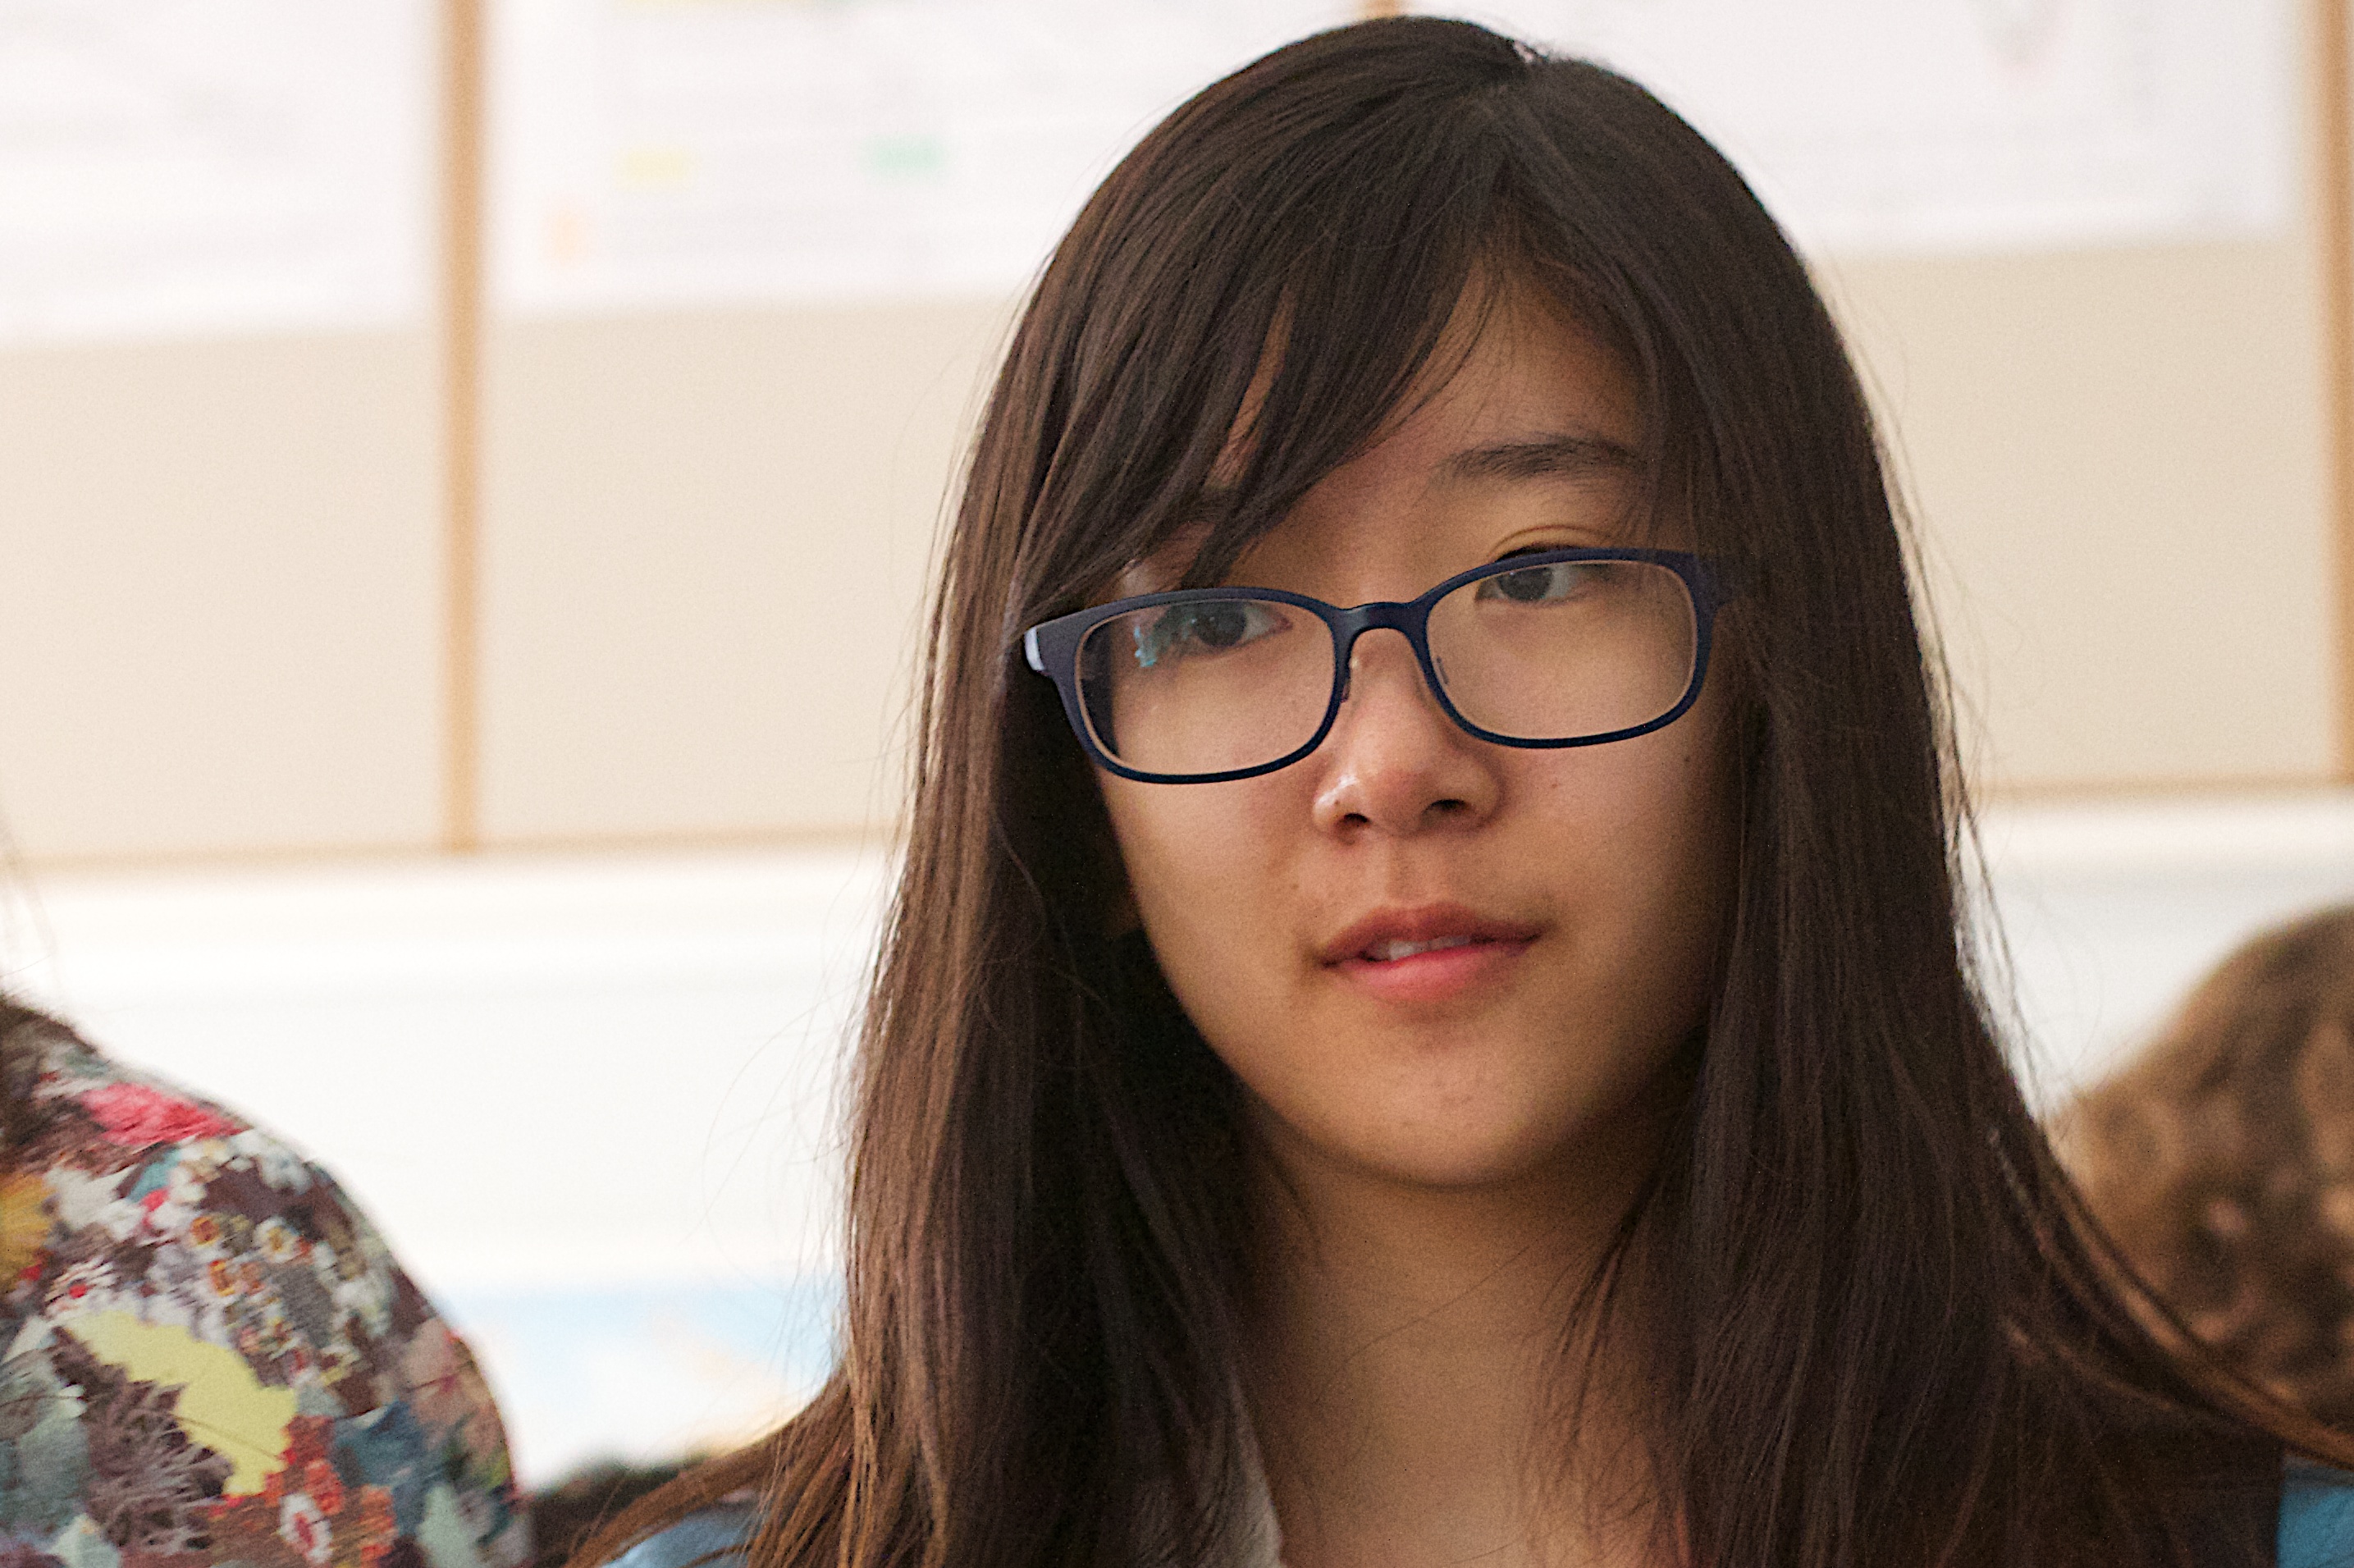
person, girl, woman, hair, portrait, facial expression, hairstyle, smile, face, sunglasses, eye, glasses, skin, eyewear, beauty, flatclass2013, brown hair, vision care